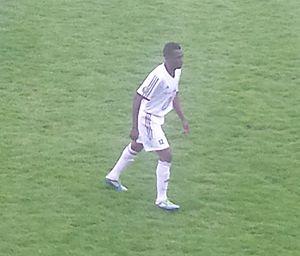
Oscar Olou lors du match Arras / Romorantin, le 25 avril 2015, au Stade Degouve-Brabant d'Arras, comptant pour la vingt-sixième journée du championnat de France amateur de football ou CFA (quatrième division française).
Oscar Olou est un footballeur béninois né le 16 novembre 1987. Il joue au poste de milieu de terrain.
Le Sologne Olympique Romorantin, nommé Stade olympique romorantinais jusqu'en 2015, est un club de football français fondé en 1930 et basé à Romorantin-Lanthenay dans le Loir-et-Cher.